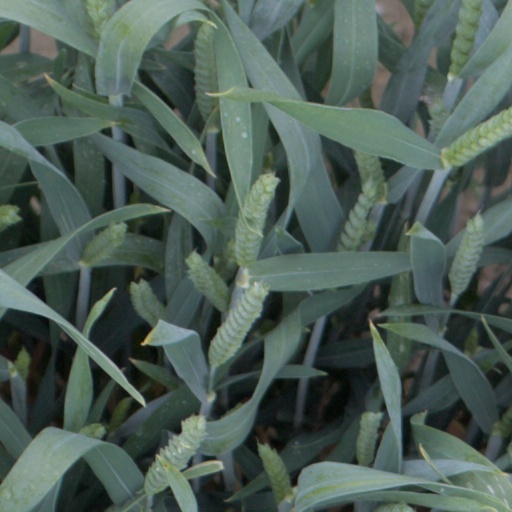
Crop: wheat